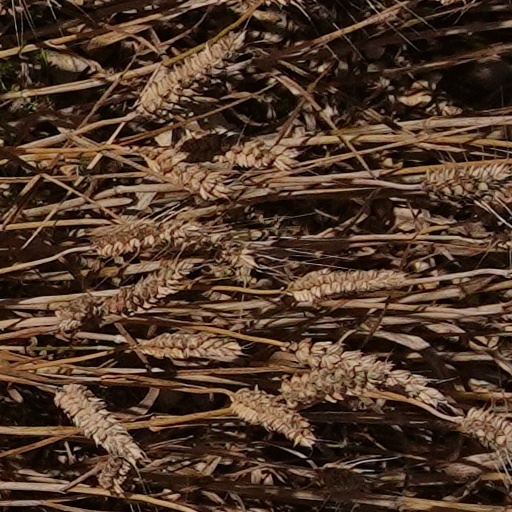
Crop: wheat